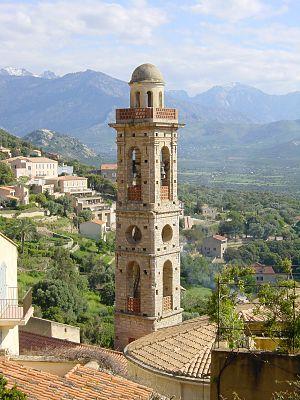
Campanile de Lumio (Corse)
Lumio est une commune française située dans la circonscription départementale de la Haute-Corse et le territoire de la collectivité de Corse. Le village appartient à la piève d'Aregno, en Balagne.